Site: brandenburg
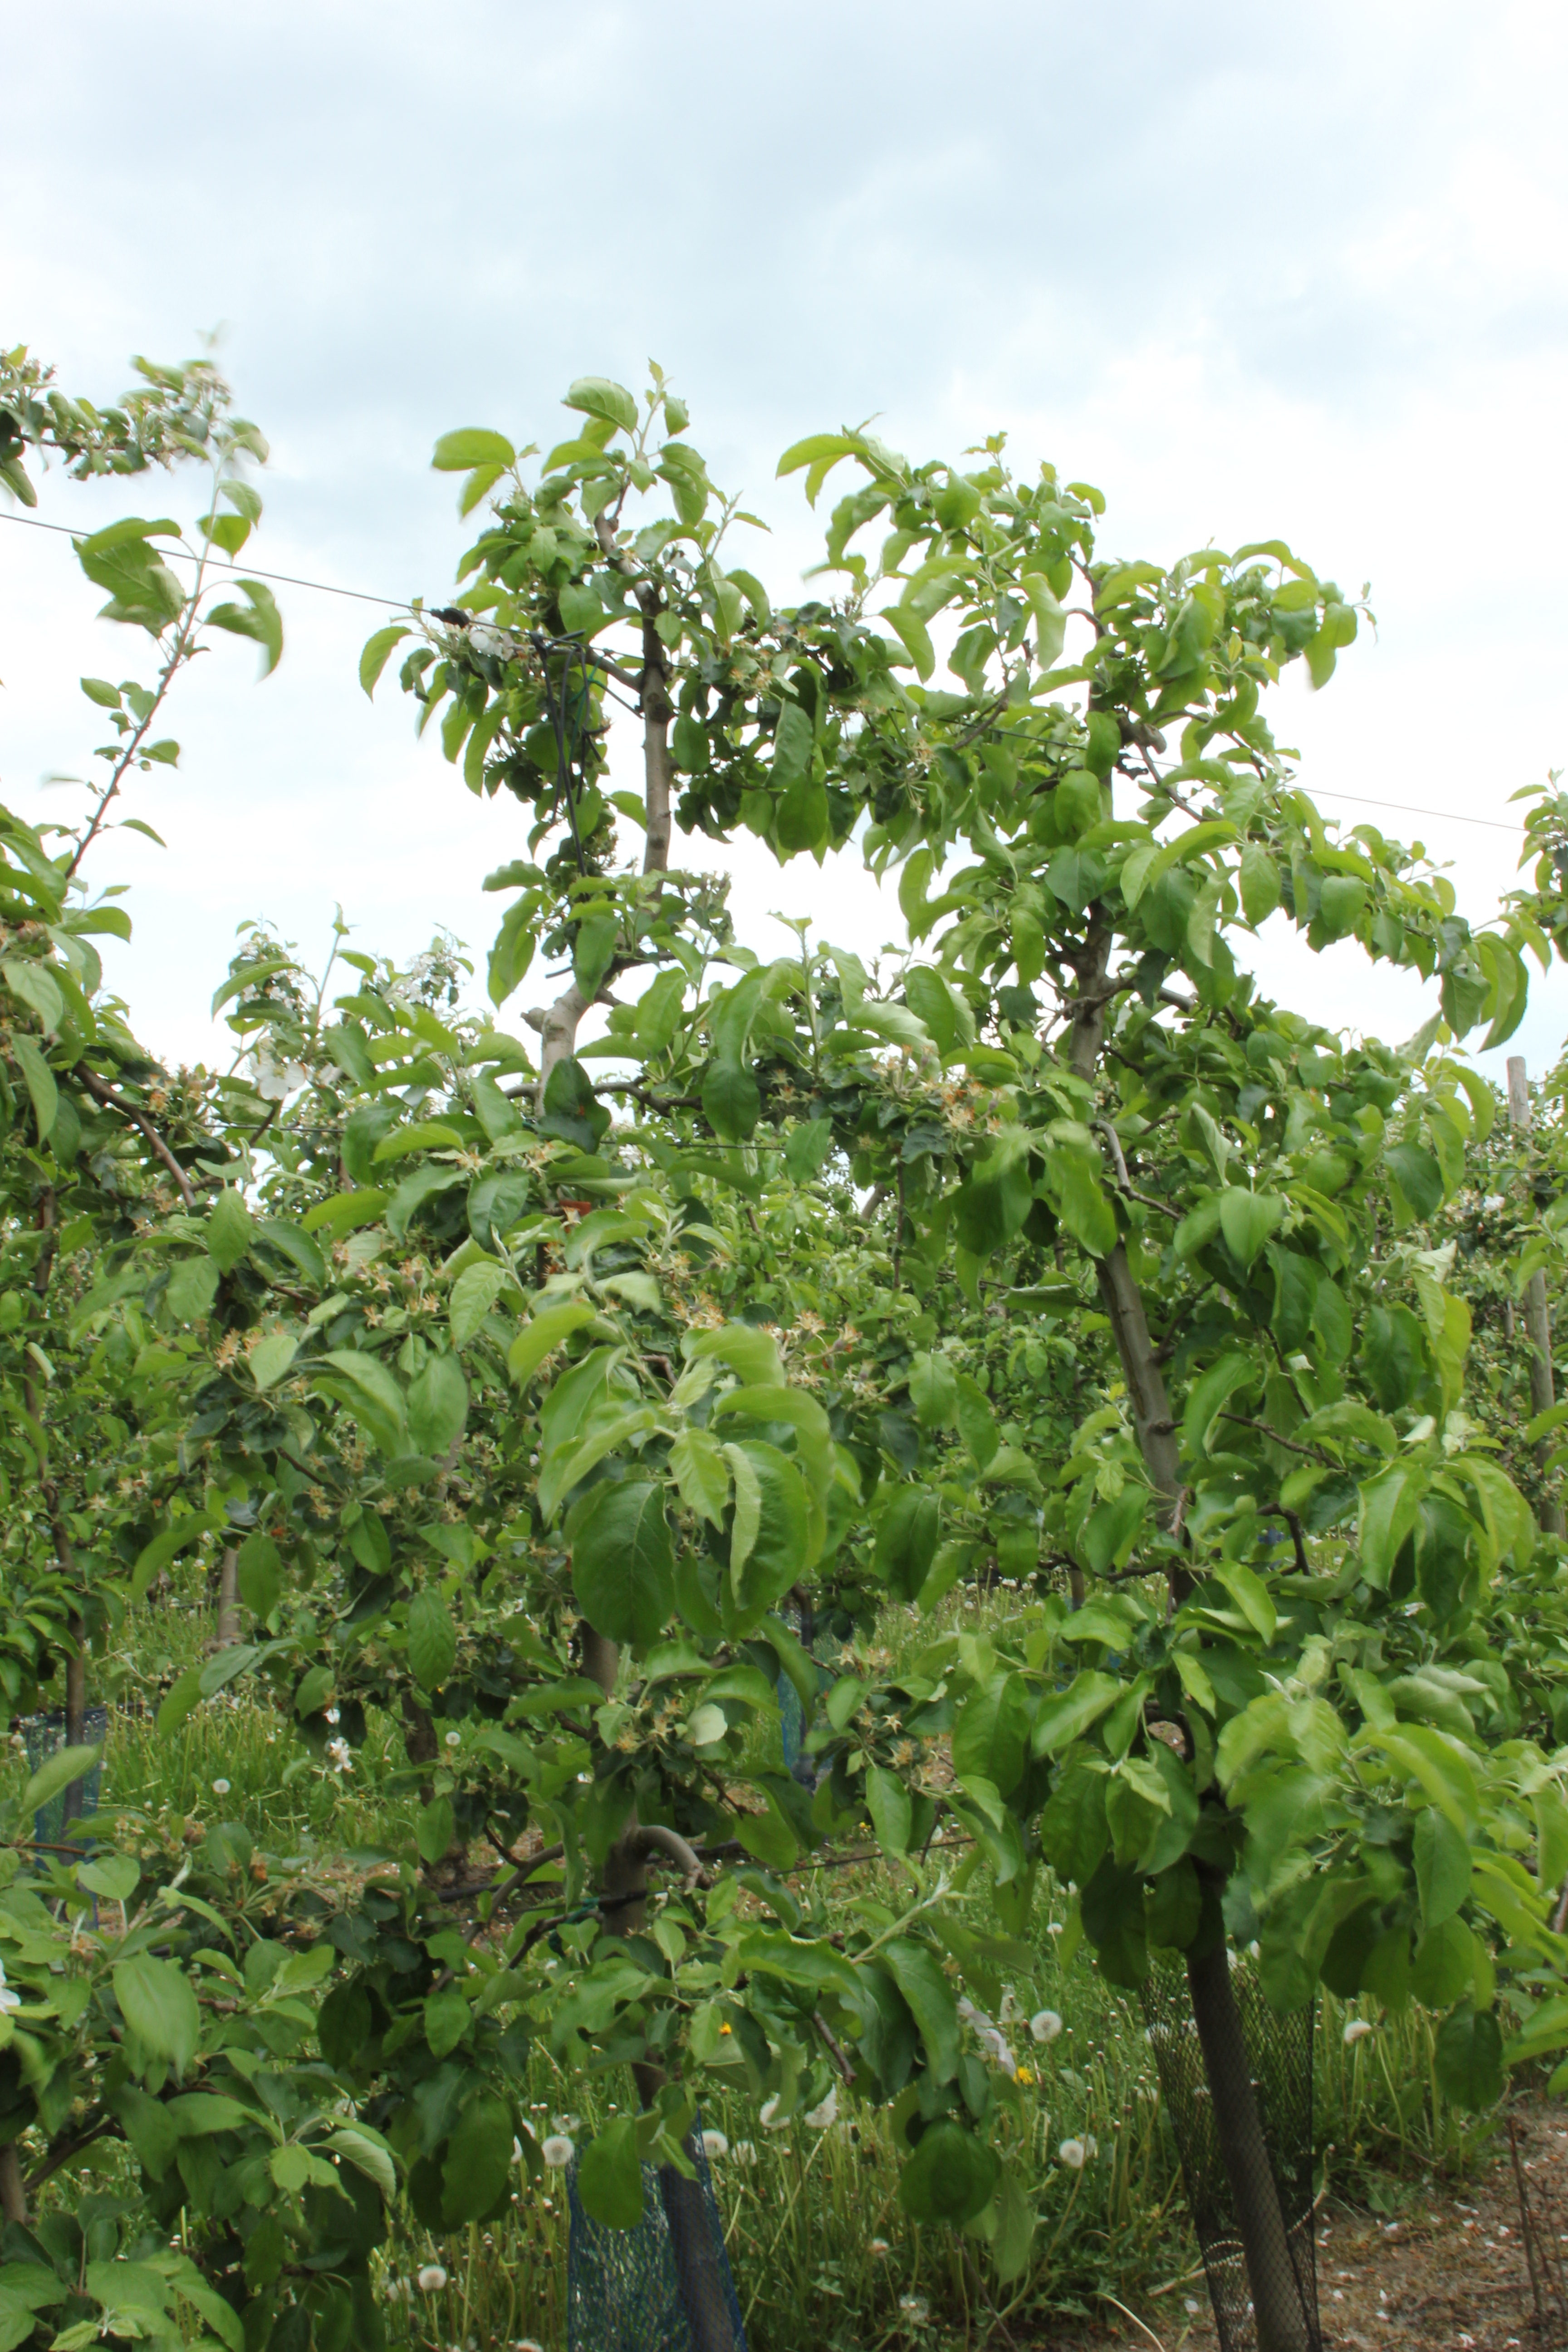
Growth stage (BBCH 67): Flowering